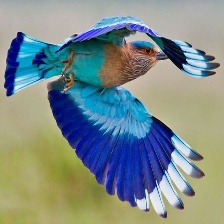
Species: INDIAN ROLLER
Scientific name: CORACIAS BENGHALENSIS